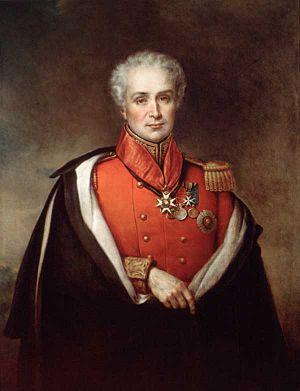
Peregrine Maitland, né le 6 juillet 1777 dans le Hampshire et mort le 30 mai 1854 à Londres, est un général et administrateur colonial britannique.